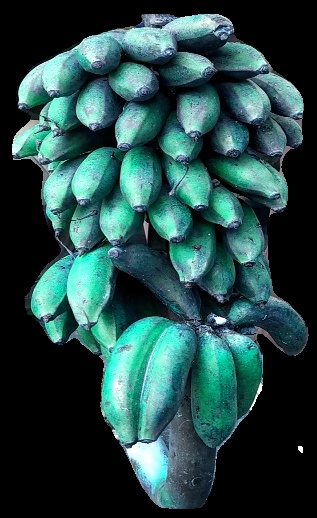
Variety: rasbale
Grade: grade3